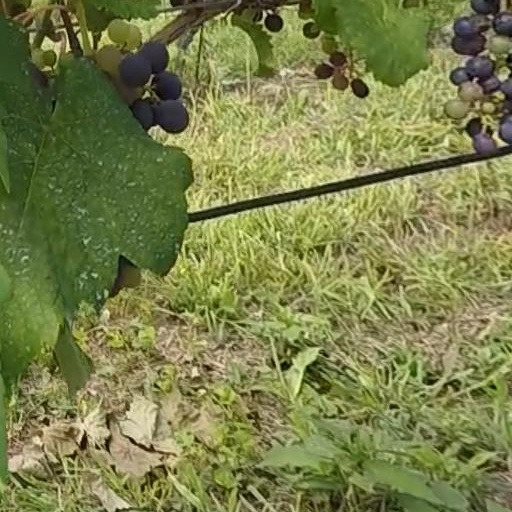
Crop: grape